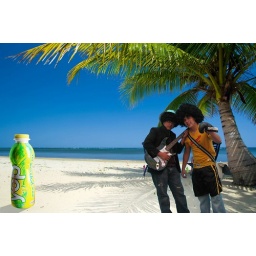
Relaxing under a palm tree on remote beach